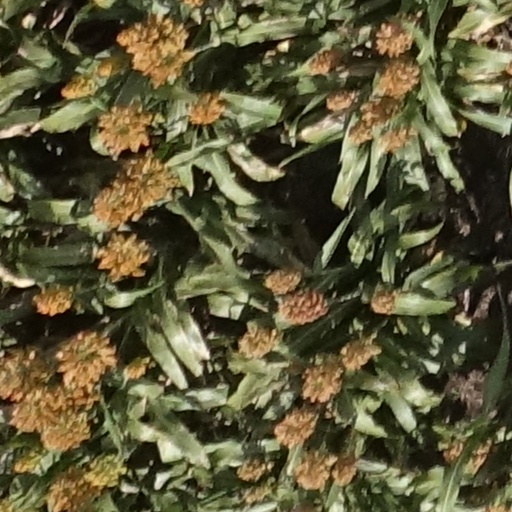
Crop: sorghum